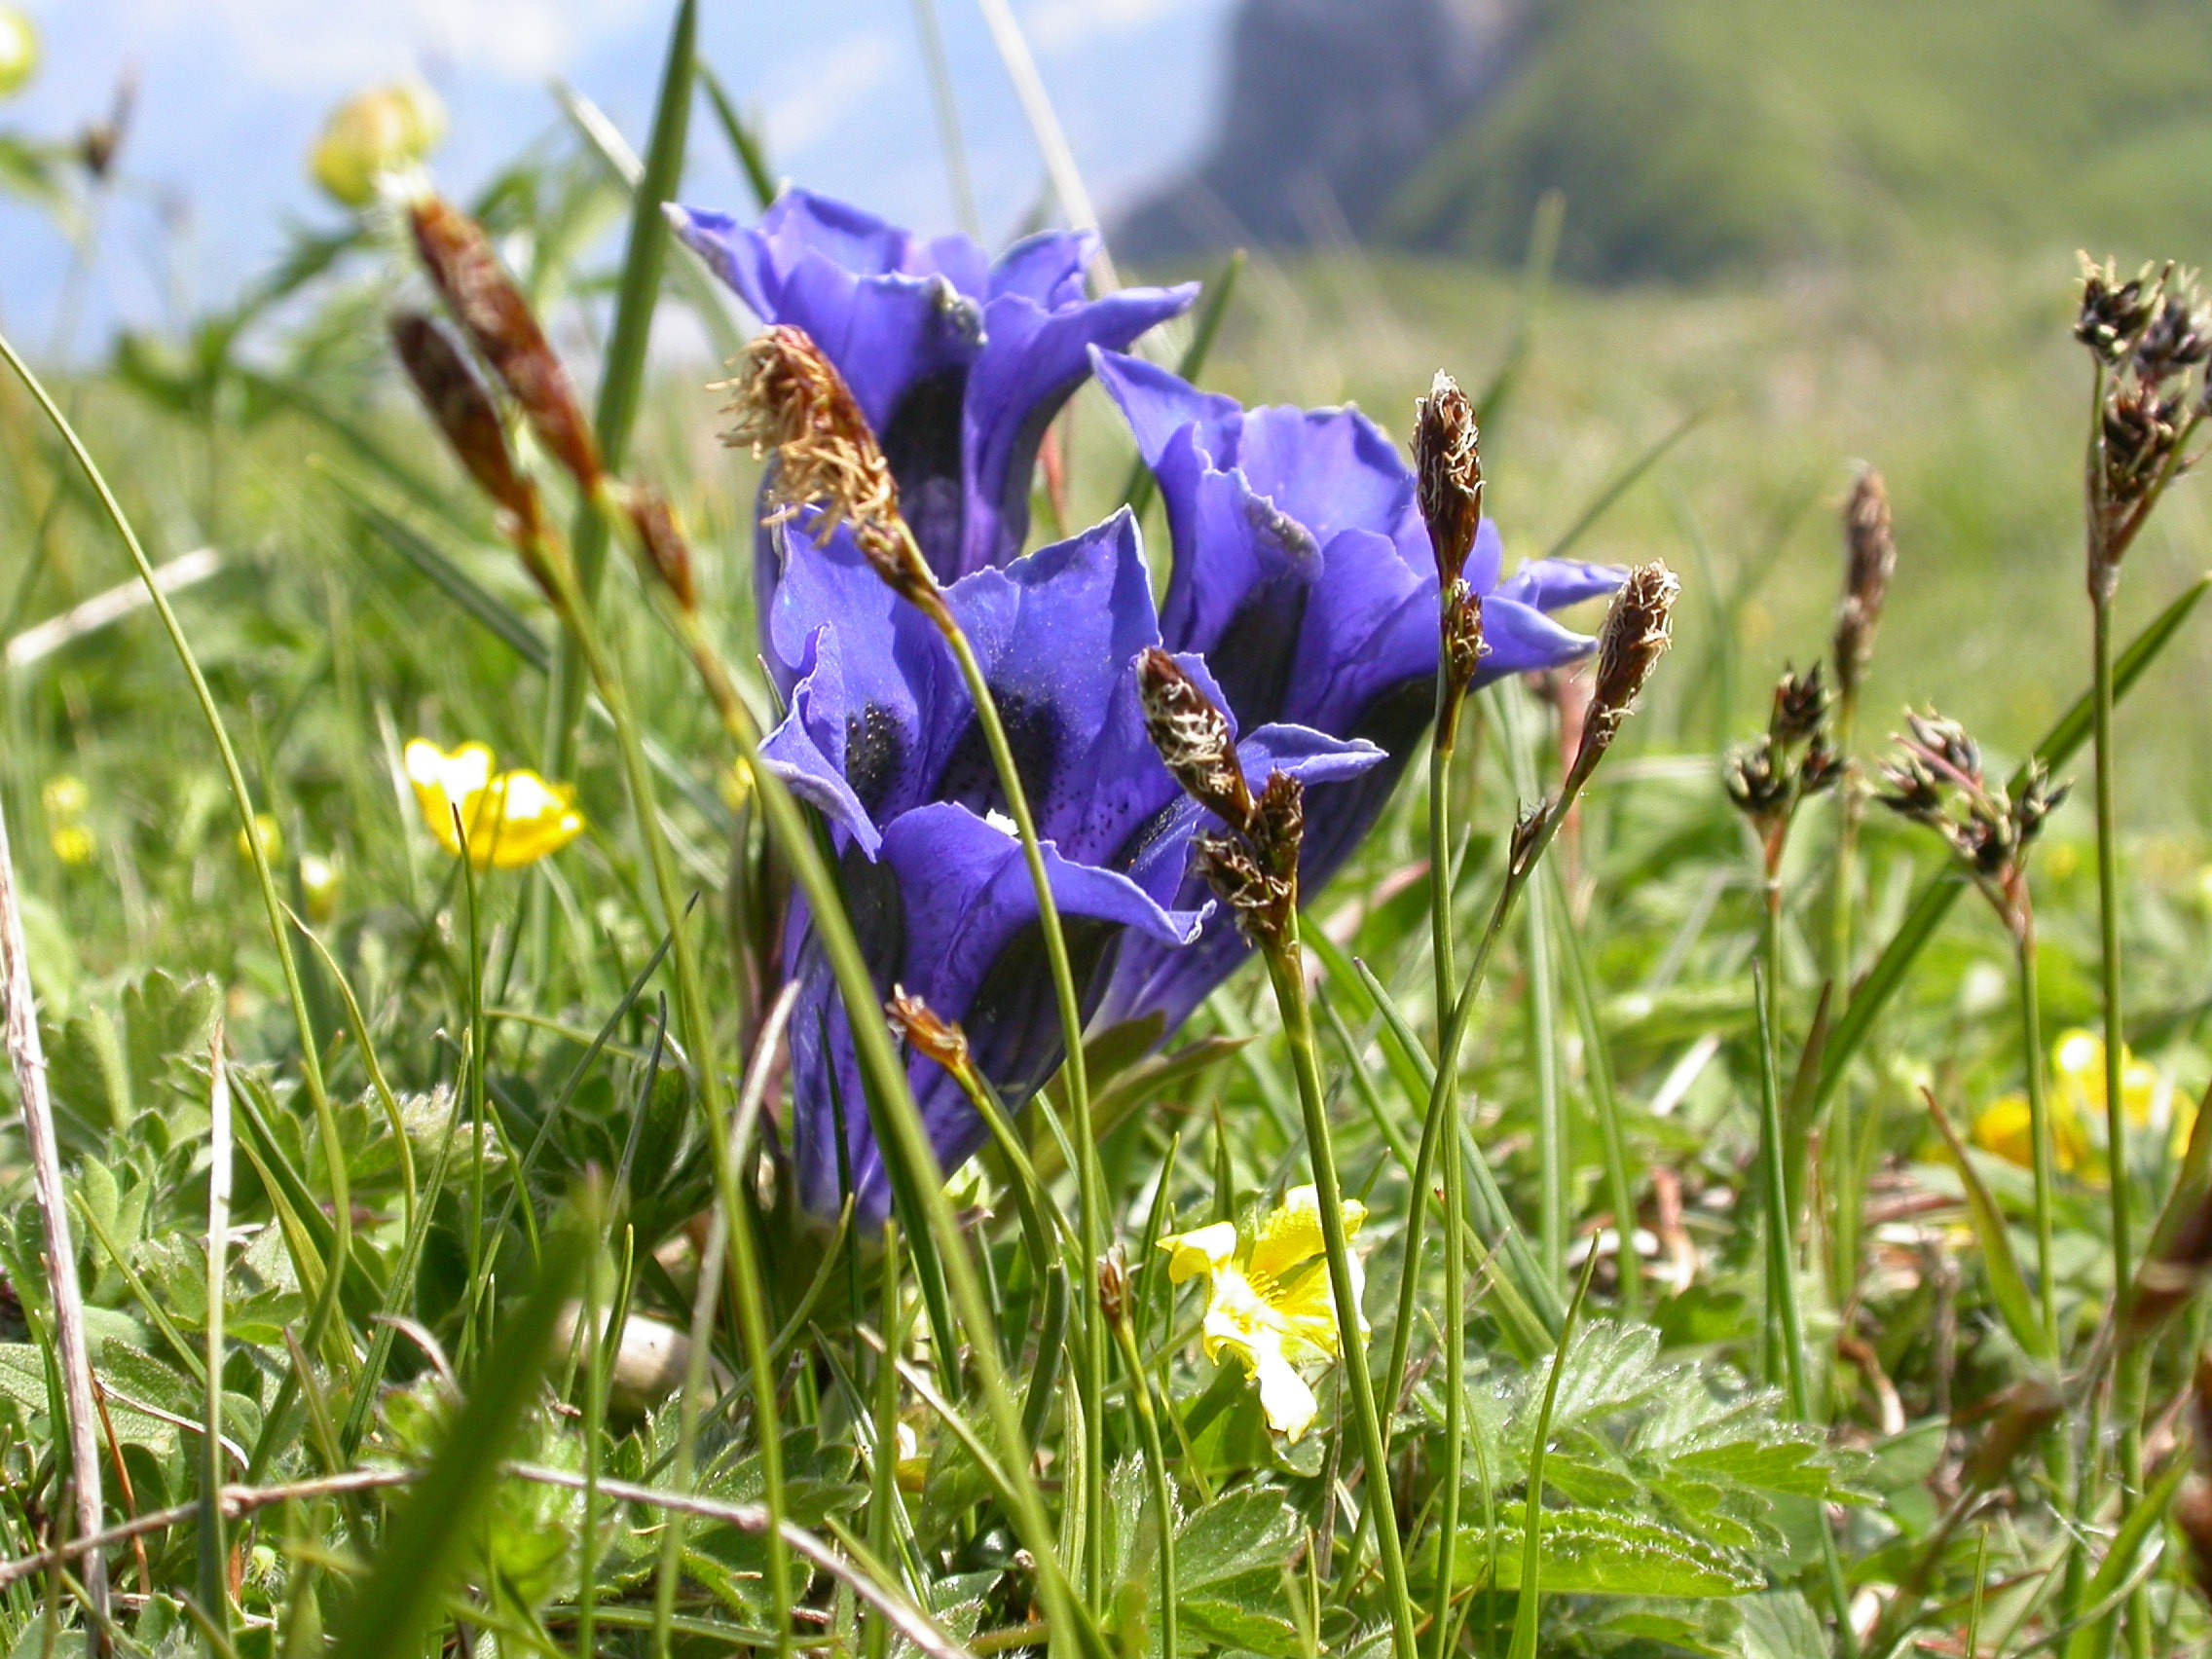
nature, grass, plant, meadow, prairie, flower, spring, botany, flora, blue flower, wildflower, flowers, crocus, gentian, mountain flowers, blue gentian, macro photography, flowering plant, bellflower family, harebell, land plant, iris family